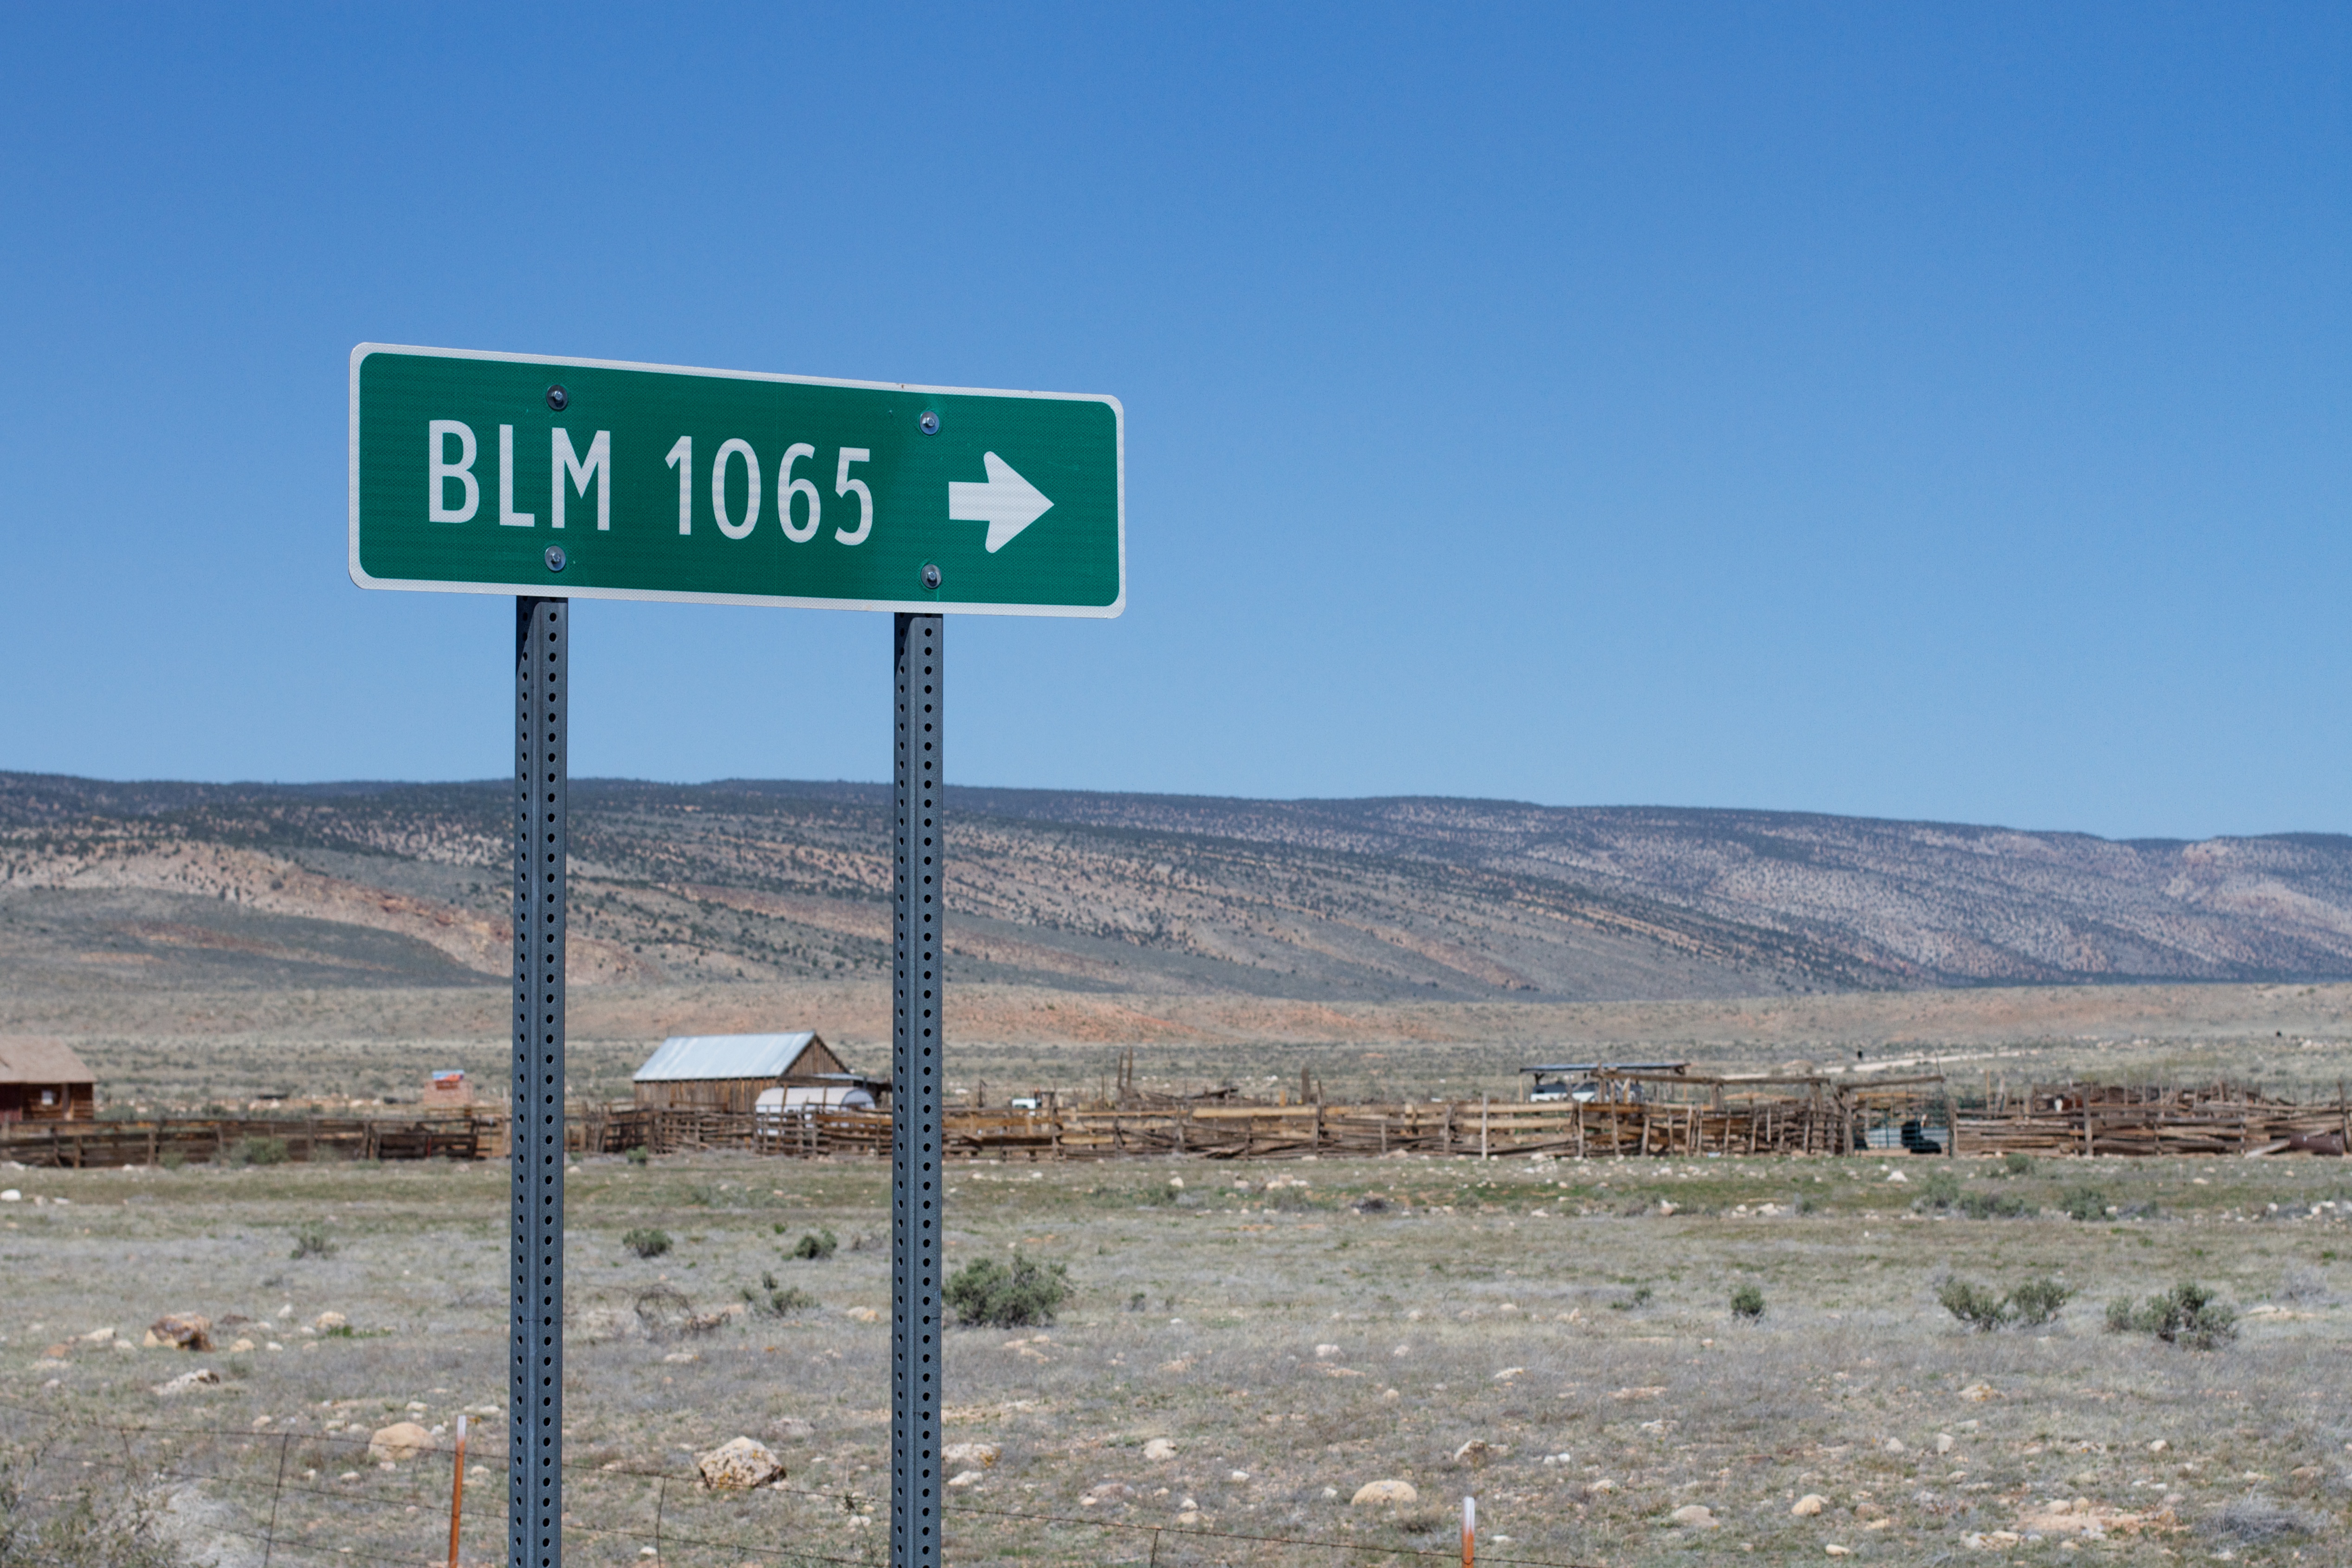
mountain, road, highway, sign, signage, plain, road trip, infrastructure, ds106, 106, rural area, traffic sign